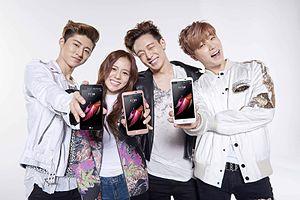
Blackpink, est un girl group sud-coréen formé en 2016 par YG Entertainment. C'est le deuxième groupe féminin à débuter, après 2NE1, au sein de la YG Entertainment. Le groupe est composé de quatre membres se prénommant Jennie, Lisa, Jisoo et Rosé. Elles forment un groupe multinational, venant de Corée du Sud, de Thaïlande, d'Australie et de Nouvelle-Zélande. Le groupe a fait ses débuts le 8 août 2016, avec leur premier album single, Square One, qui a donné naissance à Whistle, leur première chanson numéro un en Corée du Sud, ainsi que Boombayah, leur premier tube numéro un sur le classement du Billboard World Digital Songs. Avec le succès commercial précoce du groupe, elles ont été reconnue comme le nouvel artiste de l'année aux 31ᵉ Golden Disk Awards et aux 26ᵉ Seoul Music Awards.